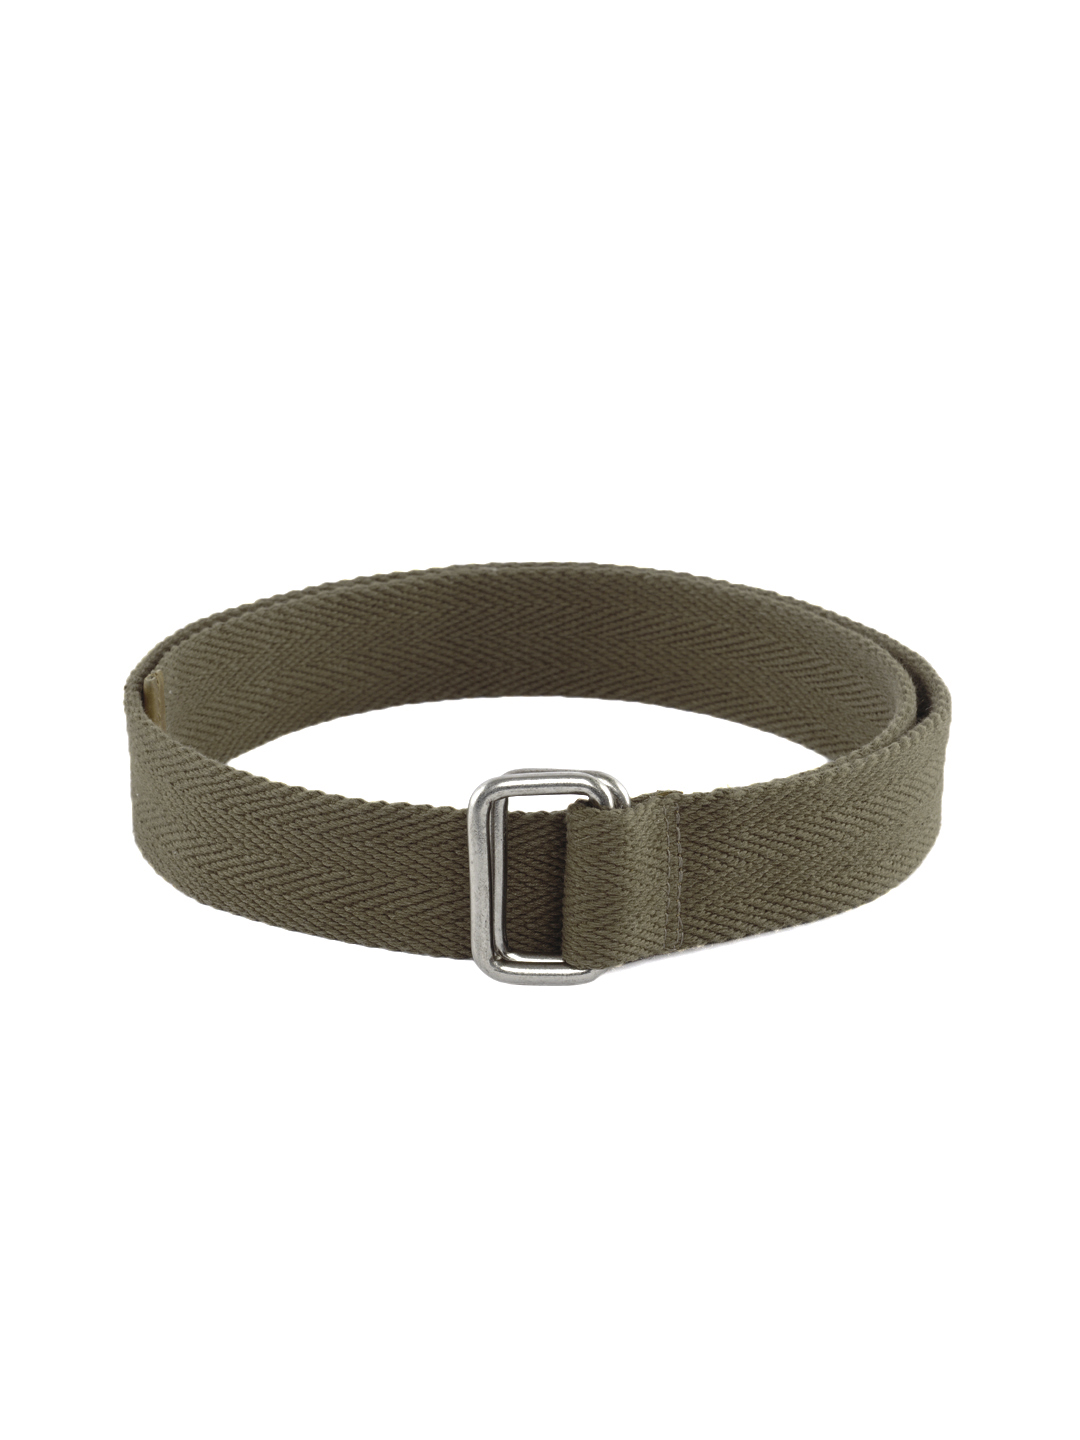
Lino Perros Men Canvas Olive Belt
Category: Accessories / Belts / Belts
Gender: Men
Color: Olive
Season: Winter 2015
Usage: Casual